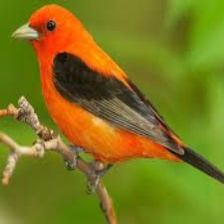
Species: SCARLET TANAGER
Scientific name: PIRANGA OLIVACEA